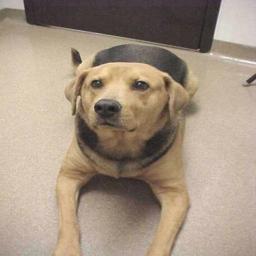
Animal: dogs